Eliot Ness

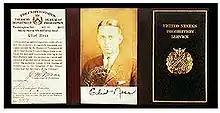
Ness's credentials as agent

The book was adapted in multiple media and inspired many additional works. The best-known adaptations include the 1959 TV series "The Untouchables", which starred Robert Stack as Ness and was narrated by Walter Winchell, and the 1987 film "The Untouchables", directed by Brian De Palma, which starred Kevin Costner as Ness, Sean Connery and Robert De Niro as Al Capone. These two fictionalized portrayals, more than actual history, have inspired numerous novels; a TV-movie, "The Return of Eliot Ness", in which Stack returned to the role; a second, short-lived 1993 TV series titled "The Untouchables", which starred Tom Amandes as Ness and William Forsythe as Capone; stage plays such as Peter Ullian's "In the Shadow of the Terminal Tower"; and comic books such as "Torso". Ness was portrayed by actor Jim True-Frost in the fifth-season episode "The Good Listener" of the HBO television series "Boardwalk Empire".